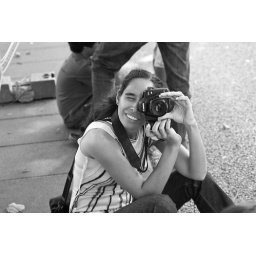
by jnogueira with @va5co camera on red bull air race